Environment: real
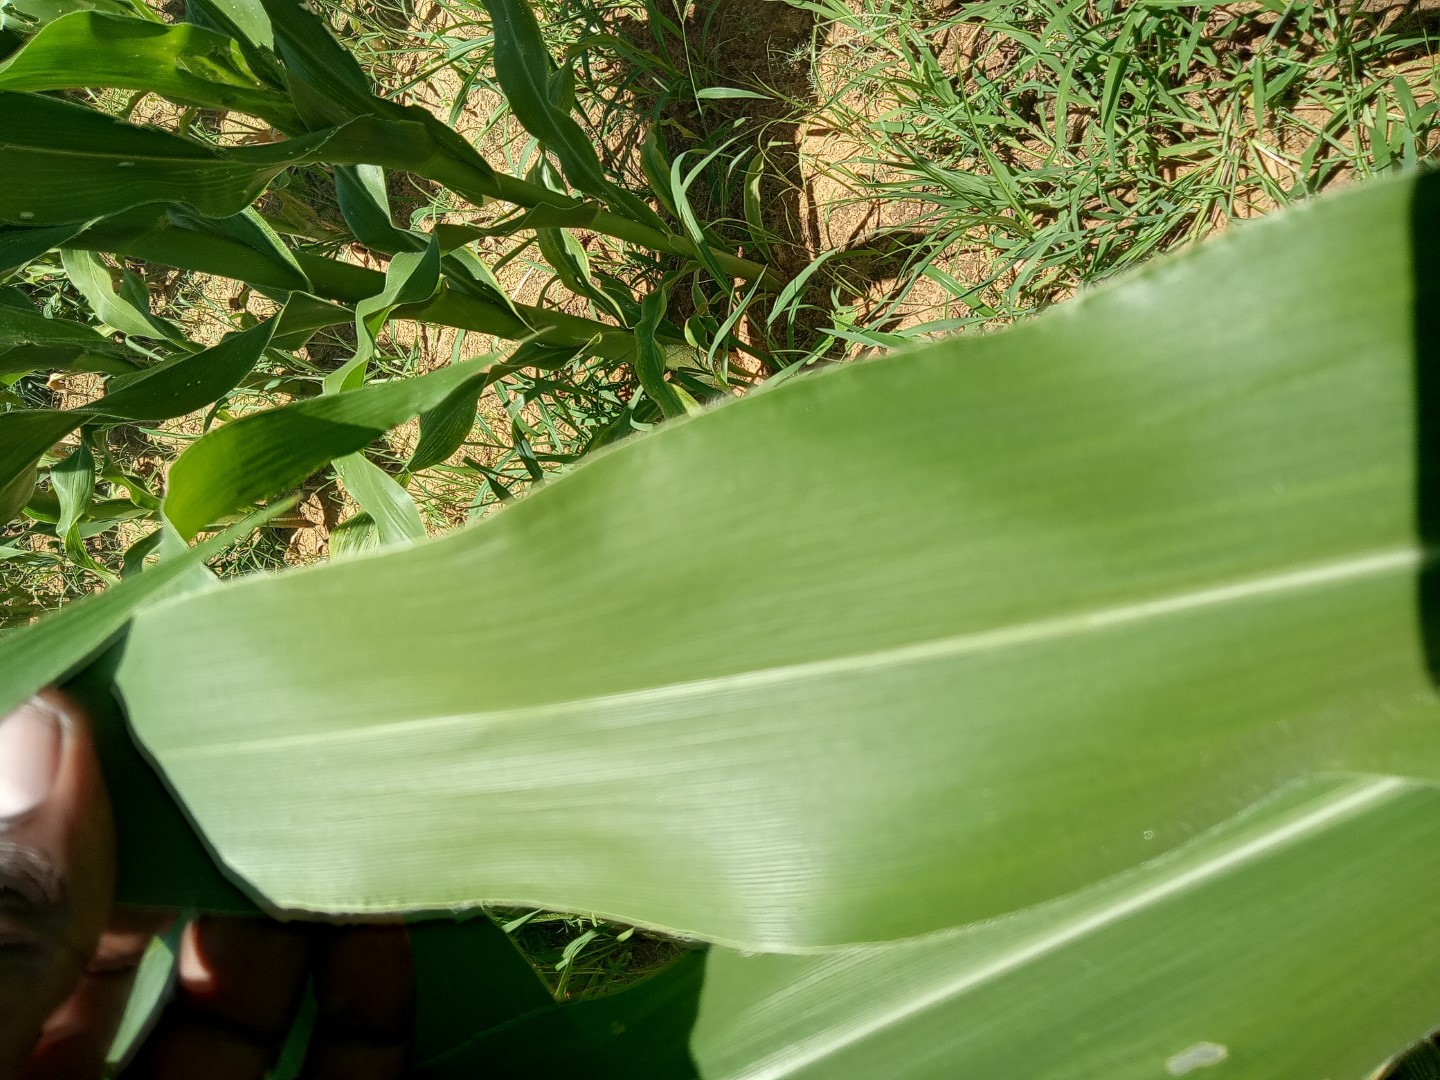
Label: healthy